Riboflavin

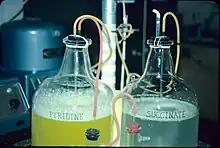
Cultures of "Micrococcus luteus" growing on pyridine (left) and succinic acid (right). The pyridine culture has turned yellow from the accumulation of riboflavin.

The industrial-scale production of riboflavin uses various microorganisms, including filamentous fungi such as "Ashbya gossypii", "Candida famata" and "Candida flaveri", as well as the bacteria "Corynebacterium ammoniagenes" and "Bacillus subtilis". "B. subtilis" that has been genetically modified to both increase the production of riboflavin and to introduce an antibiotic (ampicillin) resistance marker, is employed at a commercial scale to produce riboflavin for feed and food fortification. By 2012, over 4,000 tonnes per annum were produced by such fermentation processes.